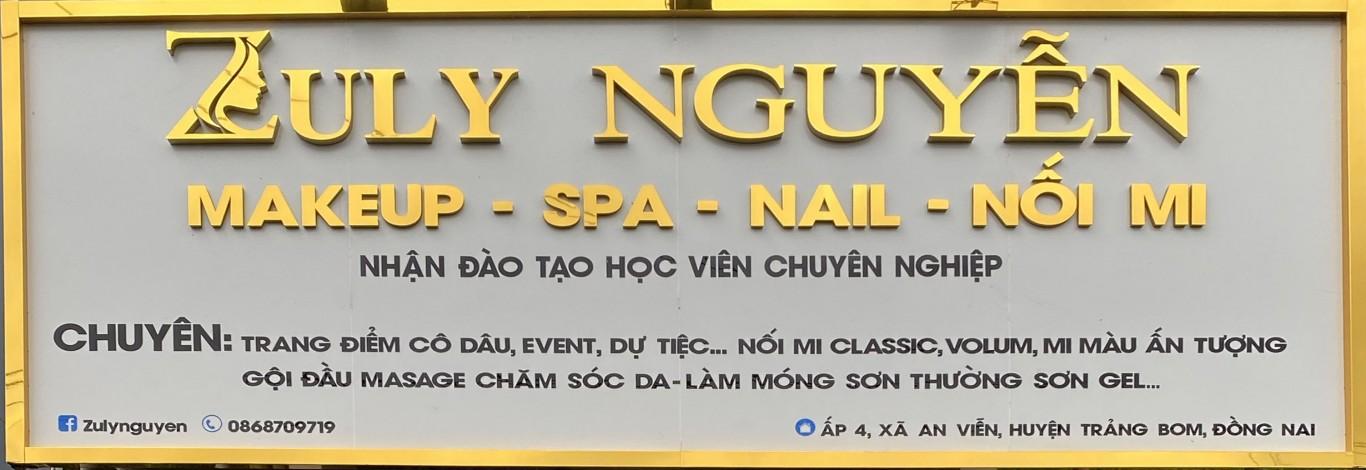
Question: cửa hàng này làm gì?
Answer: cửa hàng này makeup, spa, nail, nối mi, nhận đào tạo học viên chuyên nghiệp